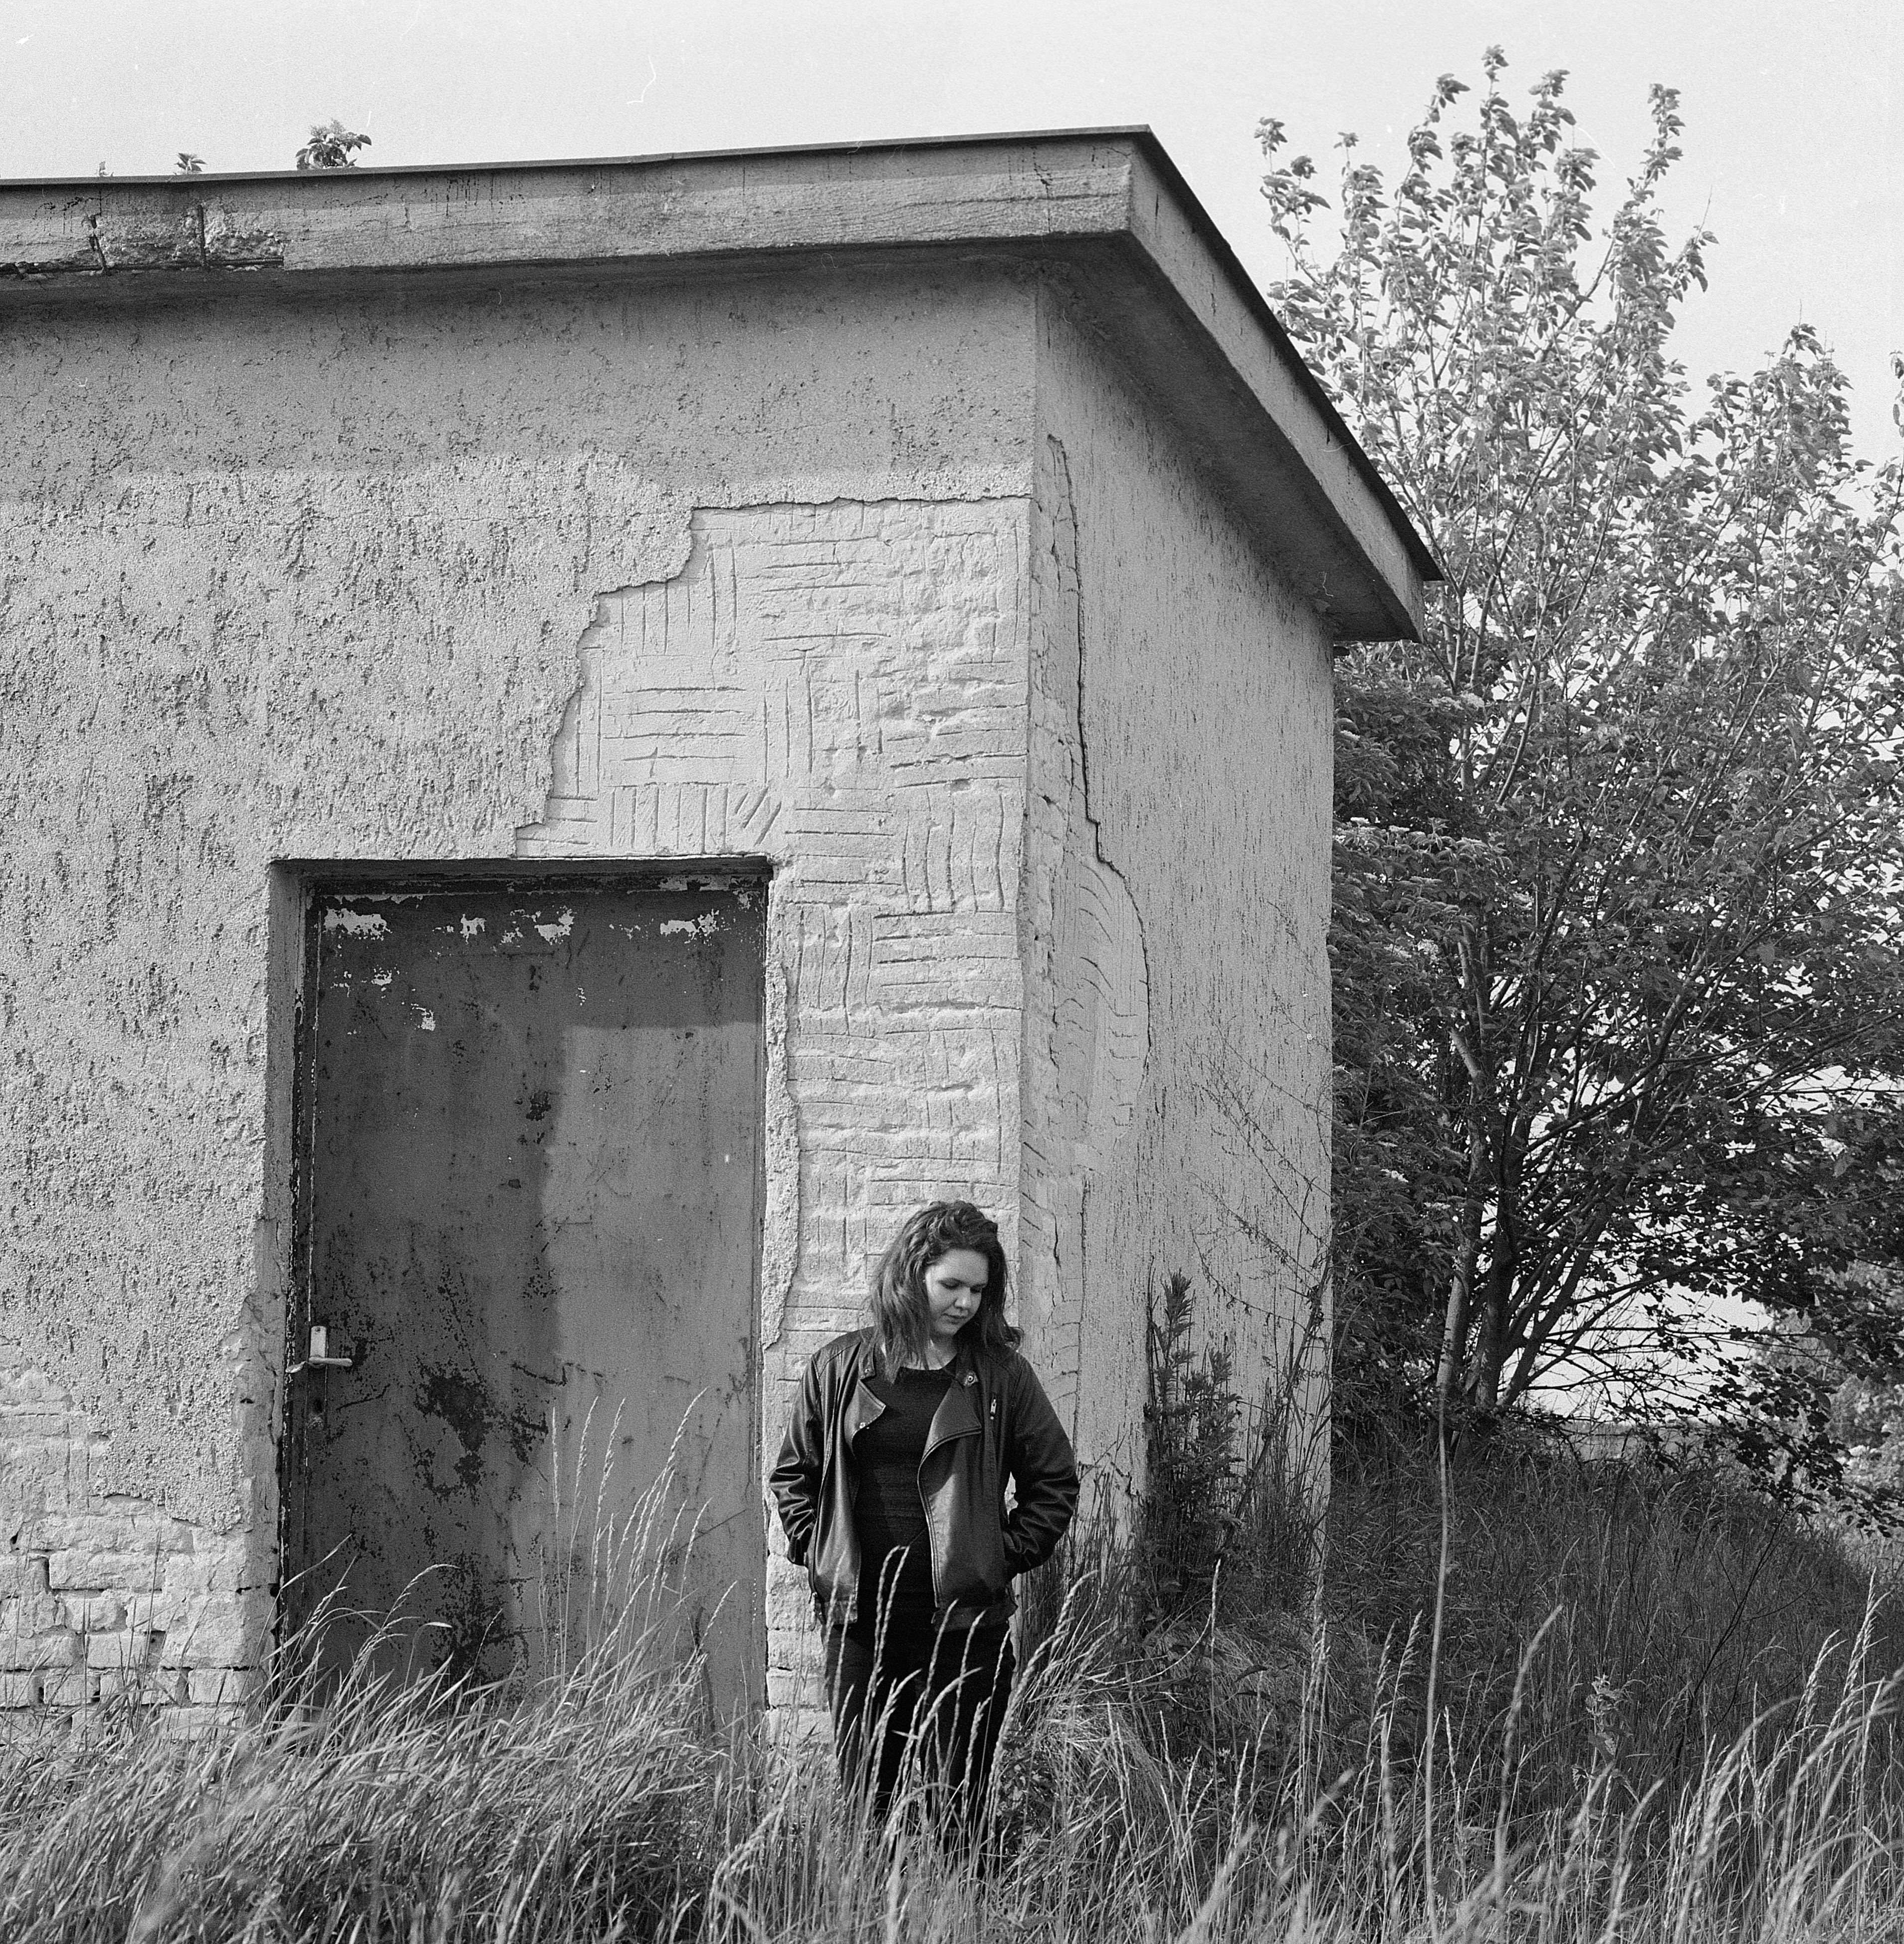
black and white, girl, woman, house, building, spooky, dark, female, standing, mystery, young, youth, abandoned, black, monochrome, brick, outdoors, photograph, history, style, rural area, young girl, abandoned house, monochrome photography